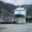
Label: ship